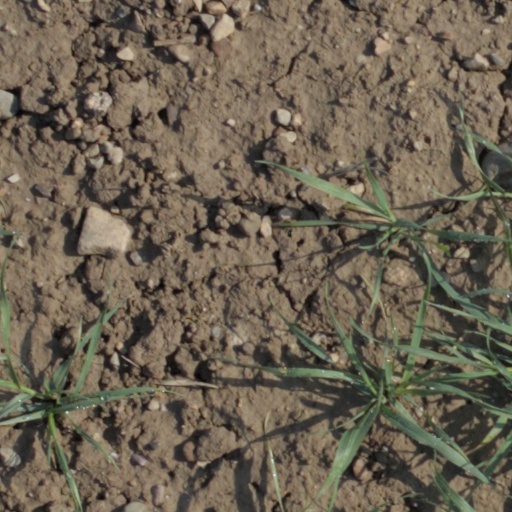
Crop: wheat